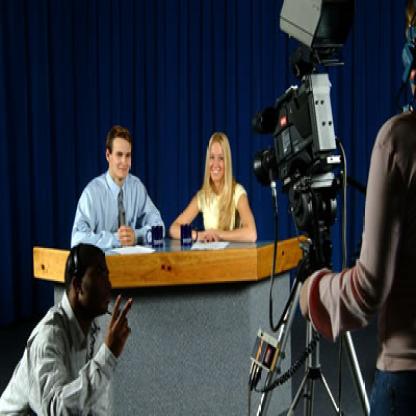
Scene: Indoor